New York State Route 133

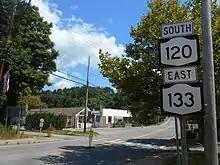
NY 120 southbound along concurrency with NY 133 in Millwood

NY 133 begins in the downtown of Ossining village at an intersection with US 9 (North Highland Avenue). NY 133 proceeds northeast through Ossining as Croton Avenue, a two-lane commercial street. Winding northeast for several blocks, NY 133 passes multiple apartment buildings before intersecting with the southern terminus of NY 134 (Dale Avenue). At NY 134, NY 133 turns closer to the east, crossing into a large residential section of Ossining after Linden Avenue. NY 133 winds eastward for several blocks, becoming a commercial/residential street through the town of Ossining, winding eastward for a distance into a grade-separated interchange with NY 9A (the Briarcliff–Peekskill Parkway).